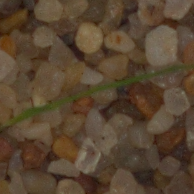
Label: loose_silkybent